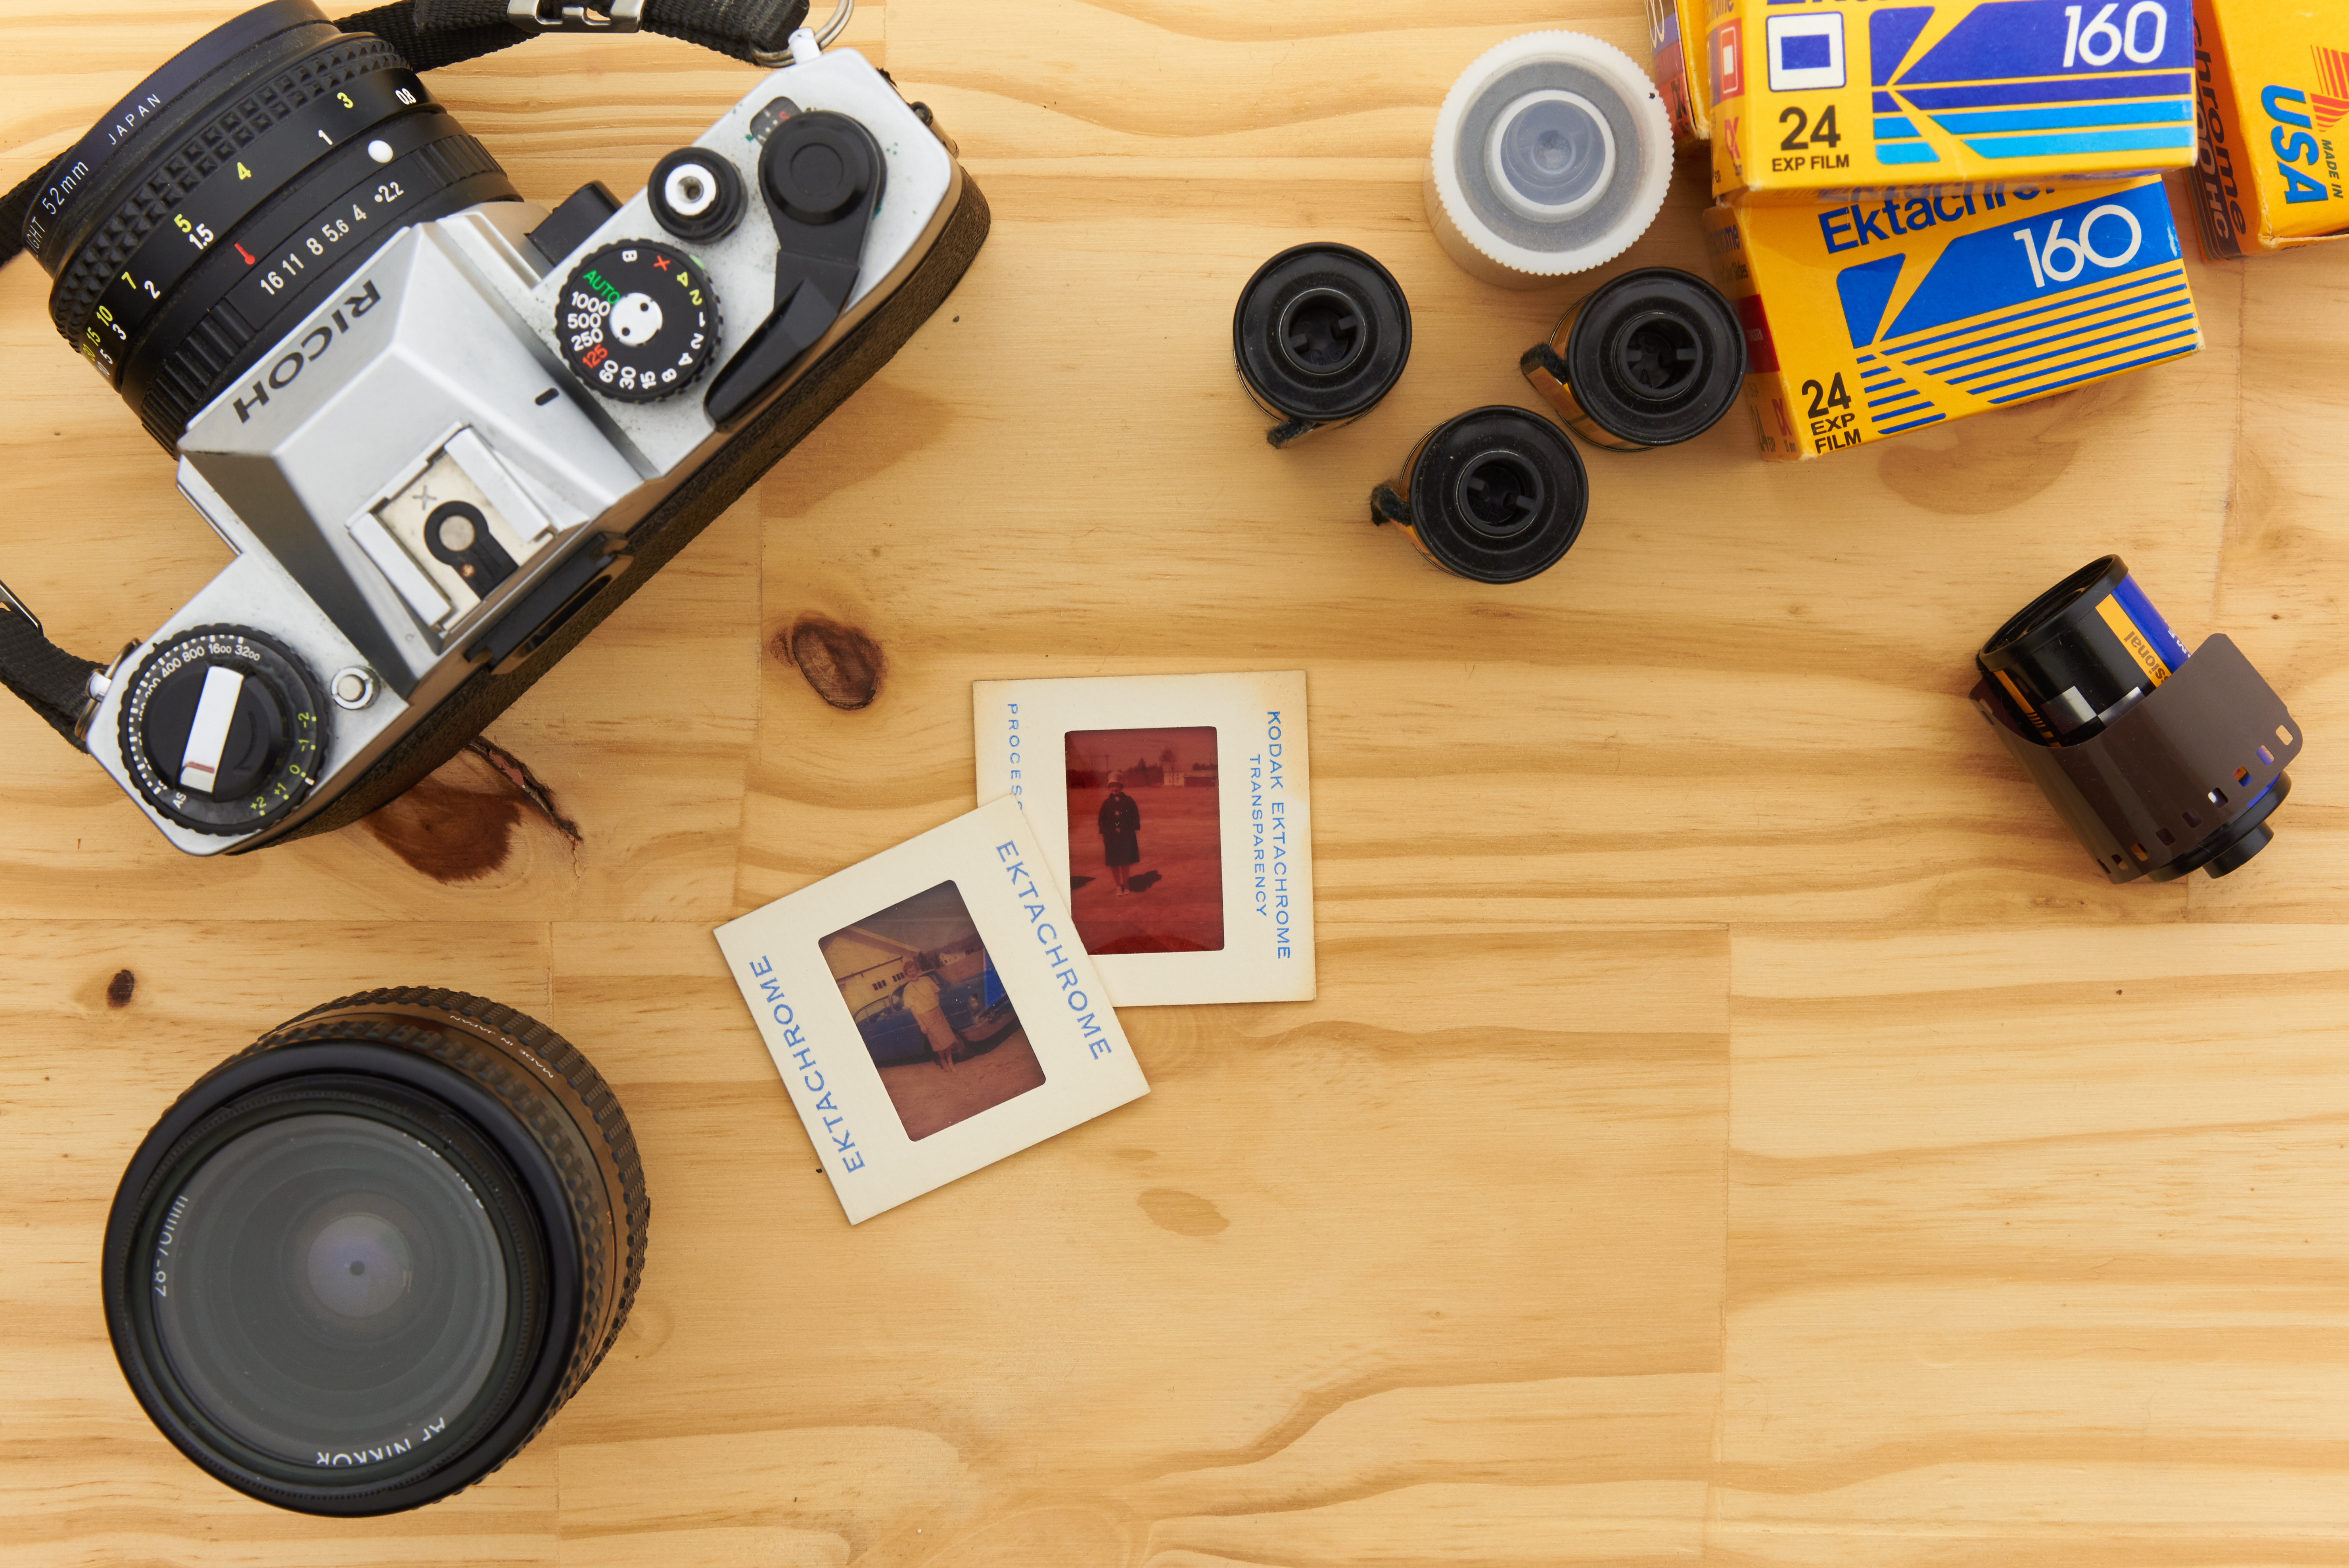
table, camera lens, wood, camera accessory, reflex camera, cameras optics, Point and shoot camera, gadget, digital camera, lens, toy, hardwood, single lens reflex camera, audio equipment, camera, room, mirrorless interchangeable lens camera, font, circuit prototyping, recreation, wood stain, circuit component, desk, circle, teleconverter, film camera, toy vehicle, plastic, games, machine, electrical network, electronic engineering, computer hardware, box, plywood, electronic component